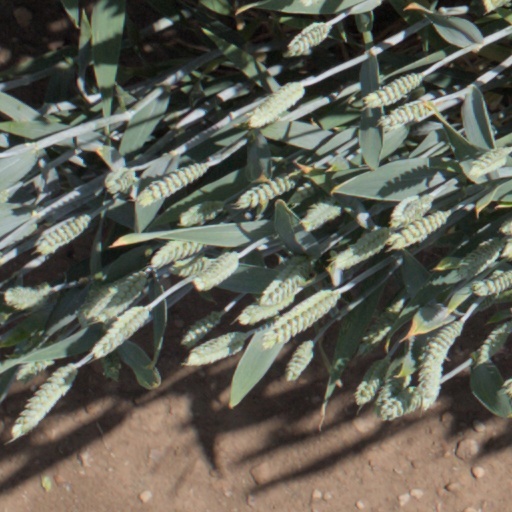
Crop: wheat